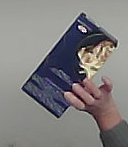
Product: barilla_lasagne